E. B. Morgan House

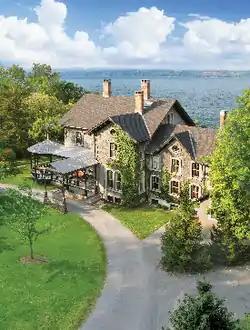

The E. B. Morgan House at 431 Main Street, Aurora, New York, was designed in the Italianate style by New York architect Joseph C. Wells for Edwin Barber Morgan, a wealthy entrepreneur and U.S. Congressman. Built between 1857 and 1858, the mansion expressed the new wealth of businessmen in Central New York. Their innovative companies had operations extending to California and the South. The mansion is a contributing property within the Aurora Village–Wells College Historic District, listed in 1980 on the National Register of Historic Places.